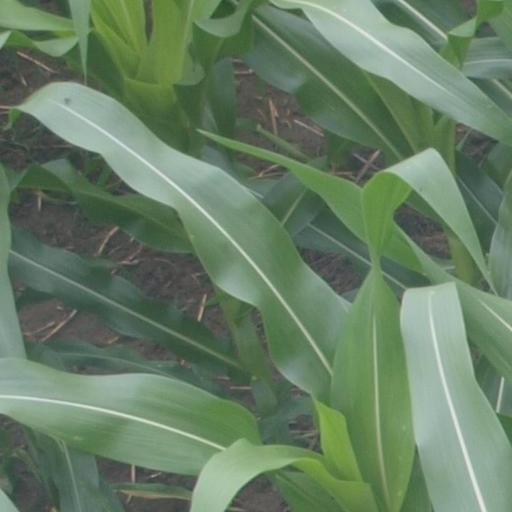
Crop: maize; corn